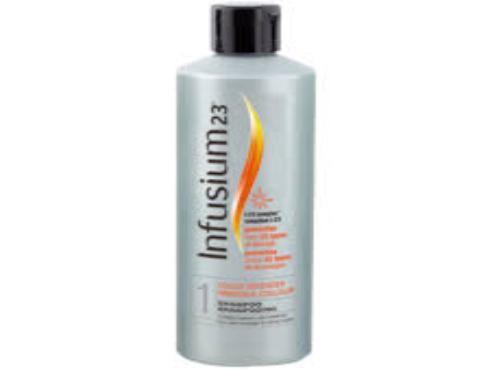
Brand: Infusium 23
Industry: Necessities